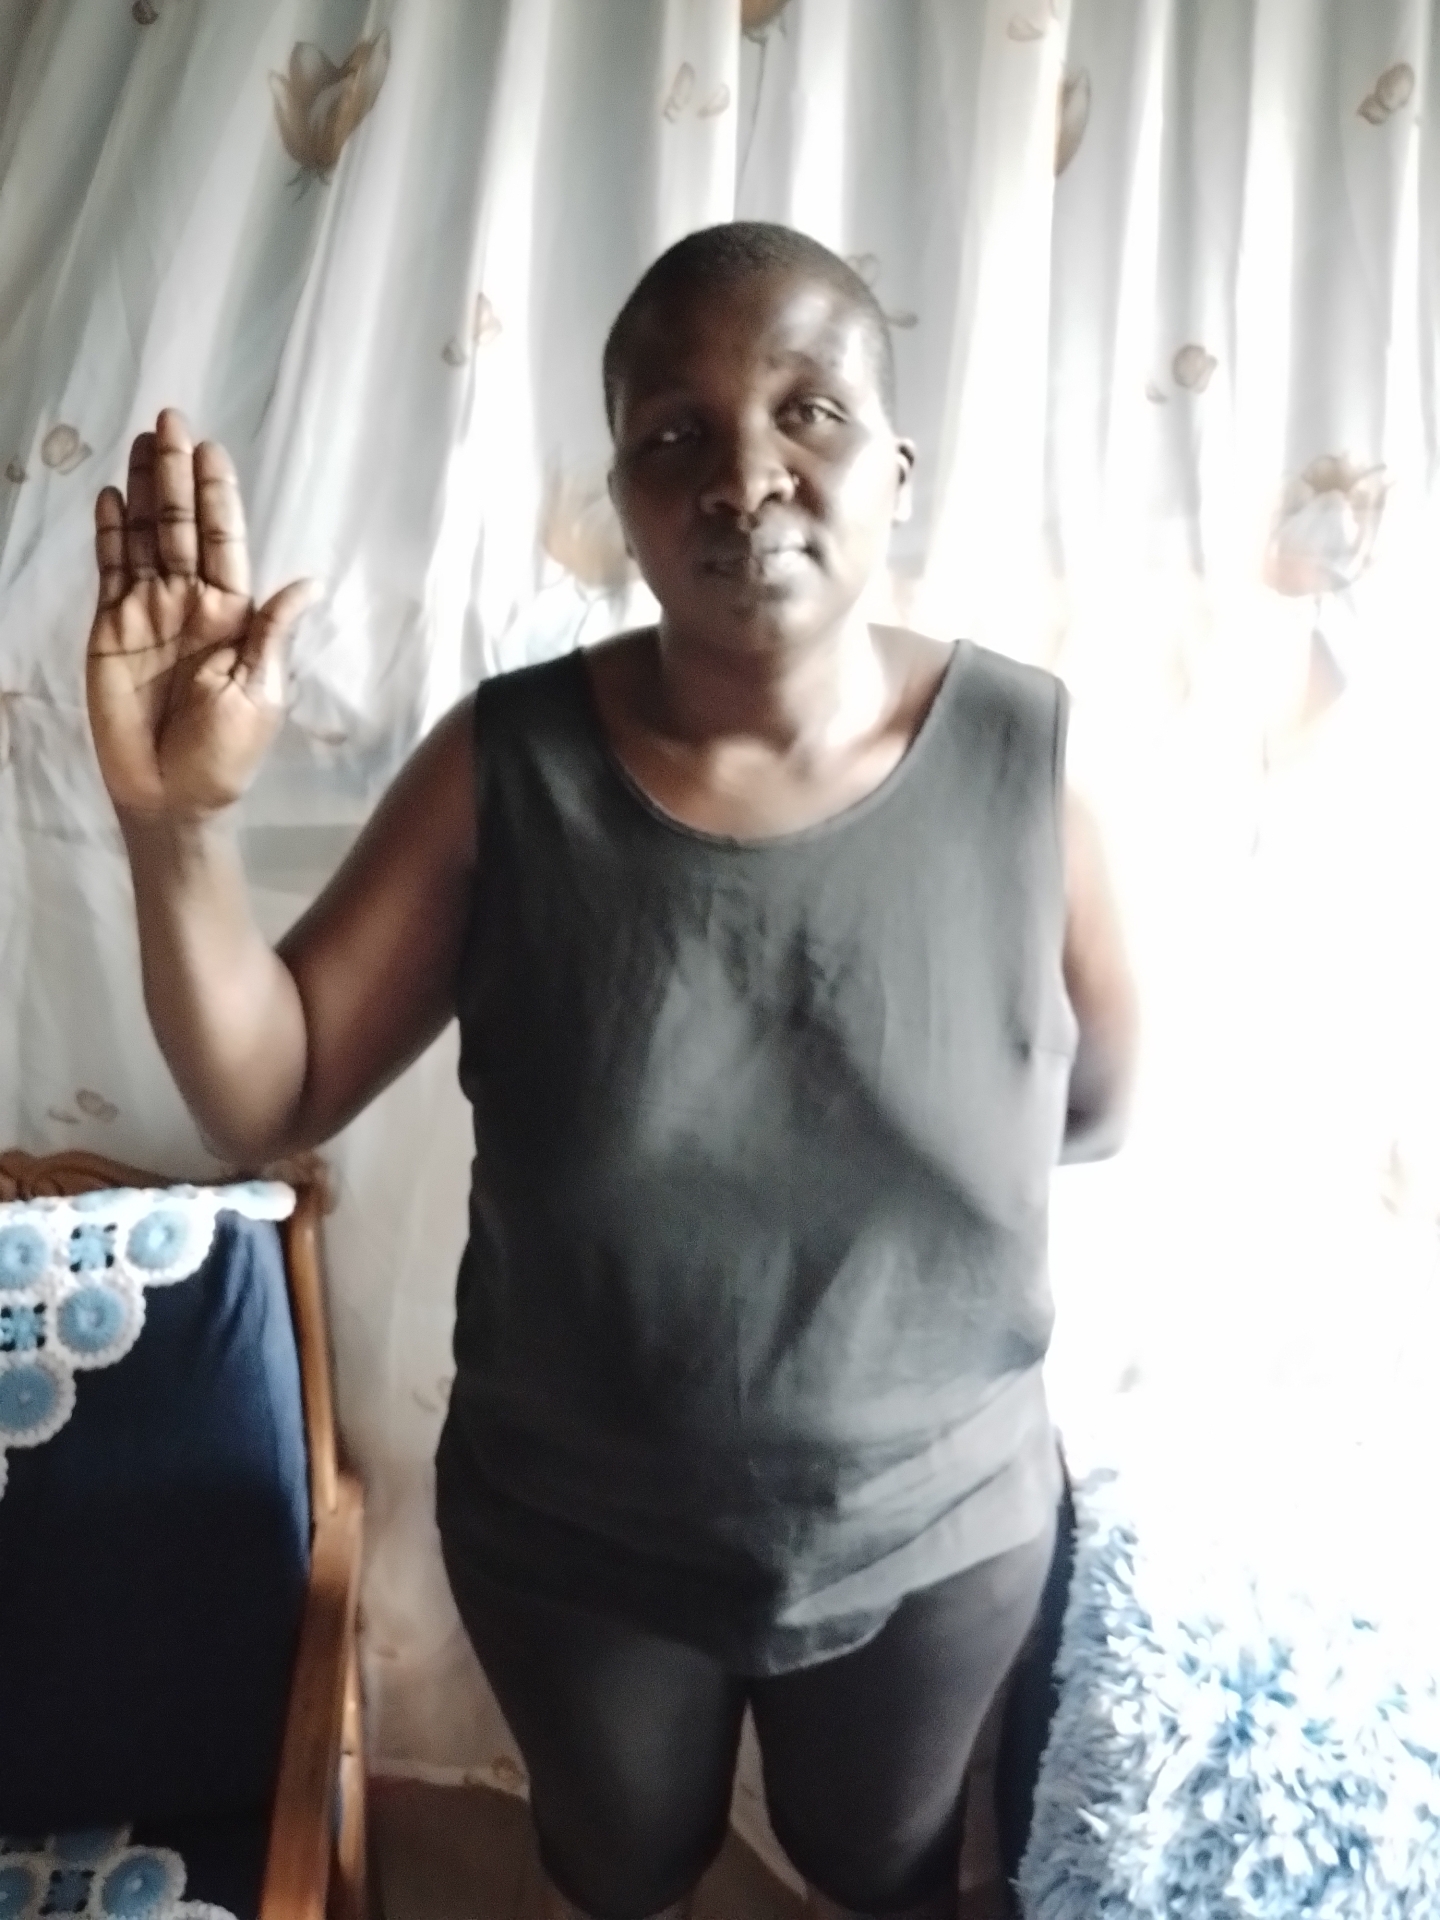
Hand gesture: stop